Nicolas Cilins

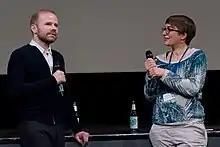
Nicolas Cilins and Nanna Heidenreich during a Q&A at Berlinale 2015 (Forum Expanded section).

Nicolas Cilins (born 1985, France.) is an artist living in Geneva, Switzerland, working across the disciplines of visual arts, filmmaking, and performance art. His works are included as part of several public collections, such as the in Germany, the Fonds régional d'art contemporain in France, the Kunstmuseum Bern, the , and the in Switzerland. Cilins became a laureate of the Swiss Art Awards in June 2018, and a laureate of the Geneva Art Awards in September 2020.